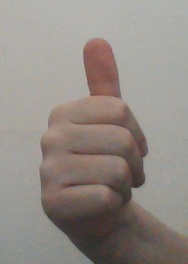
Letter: aleff